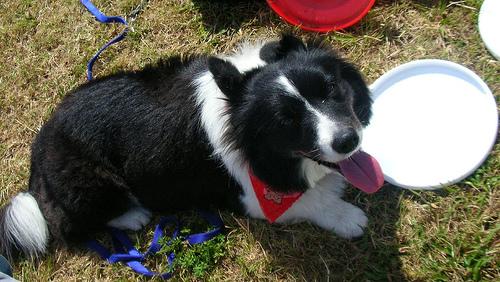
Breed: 2594-n000109-Border_collie